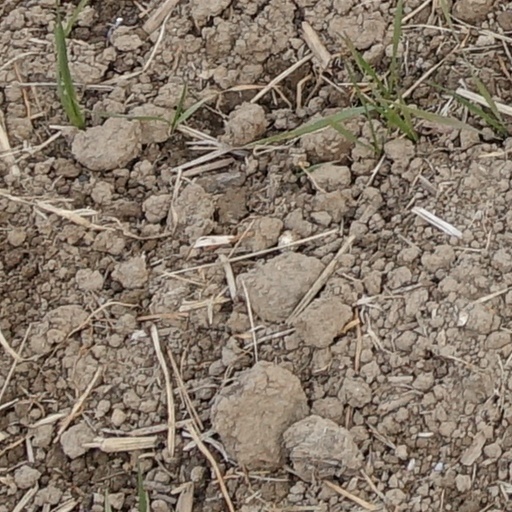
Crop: wheat